Answer in natural language. How many DogBeds are visible in the scene? Choose between the following options: 3, 4, 0, 2 or 1
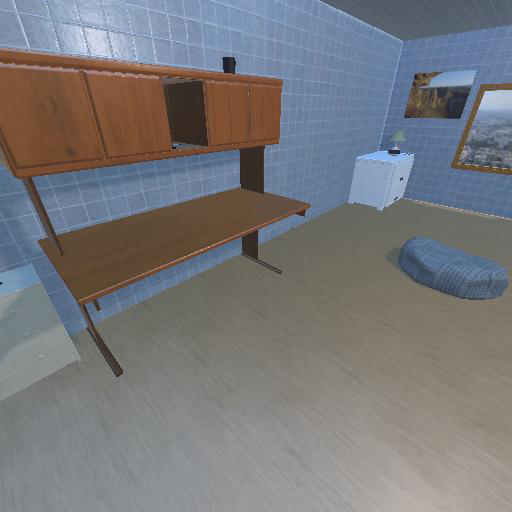
<answer>1</answer>